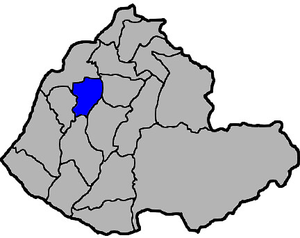
Miaoli est la capitale du comté de Miaoli, sur l'île de Taïwan, en Asie de l'Est.